Robert Henry (minister)

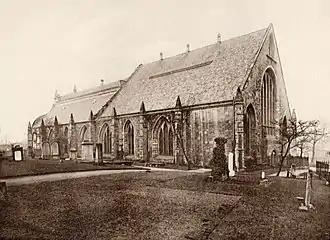
Old and New Greyfriars

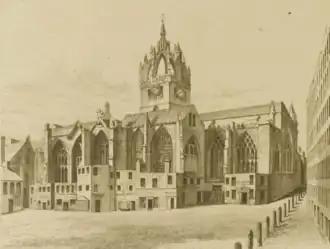
St Giles in the 18th century

He was born on 18 February 1718, the son of Jean Galloway and James Henry, a farmer at Muirton Farm near St. Ninians, Stirlingshire.